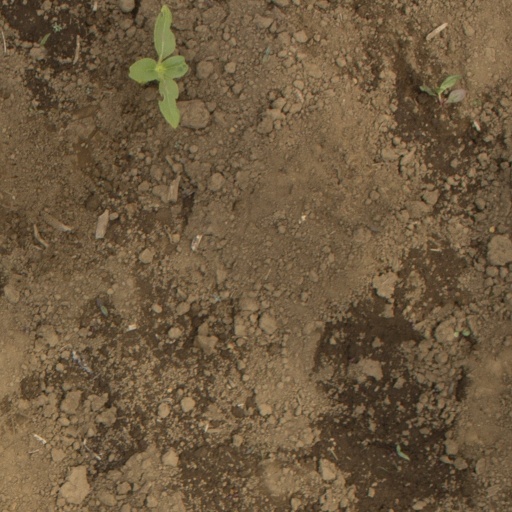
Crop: Jerusalem artichoke